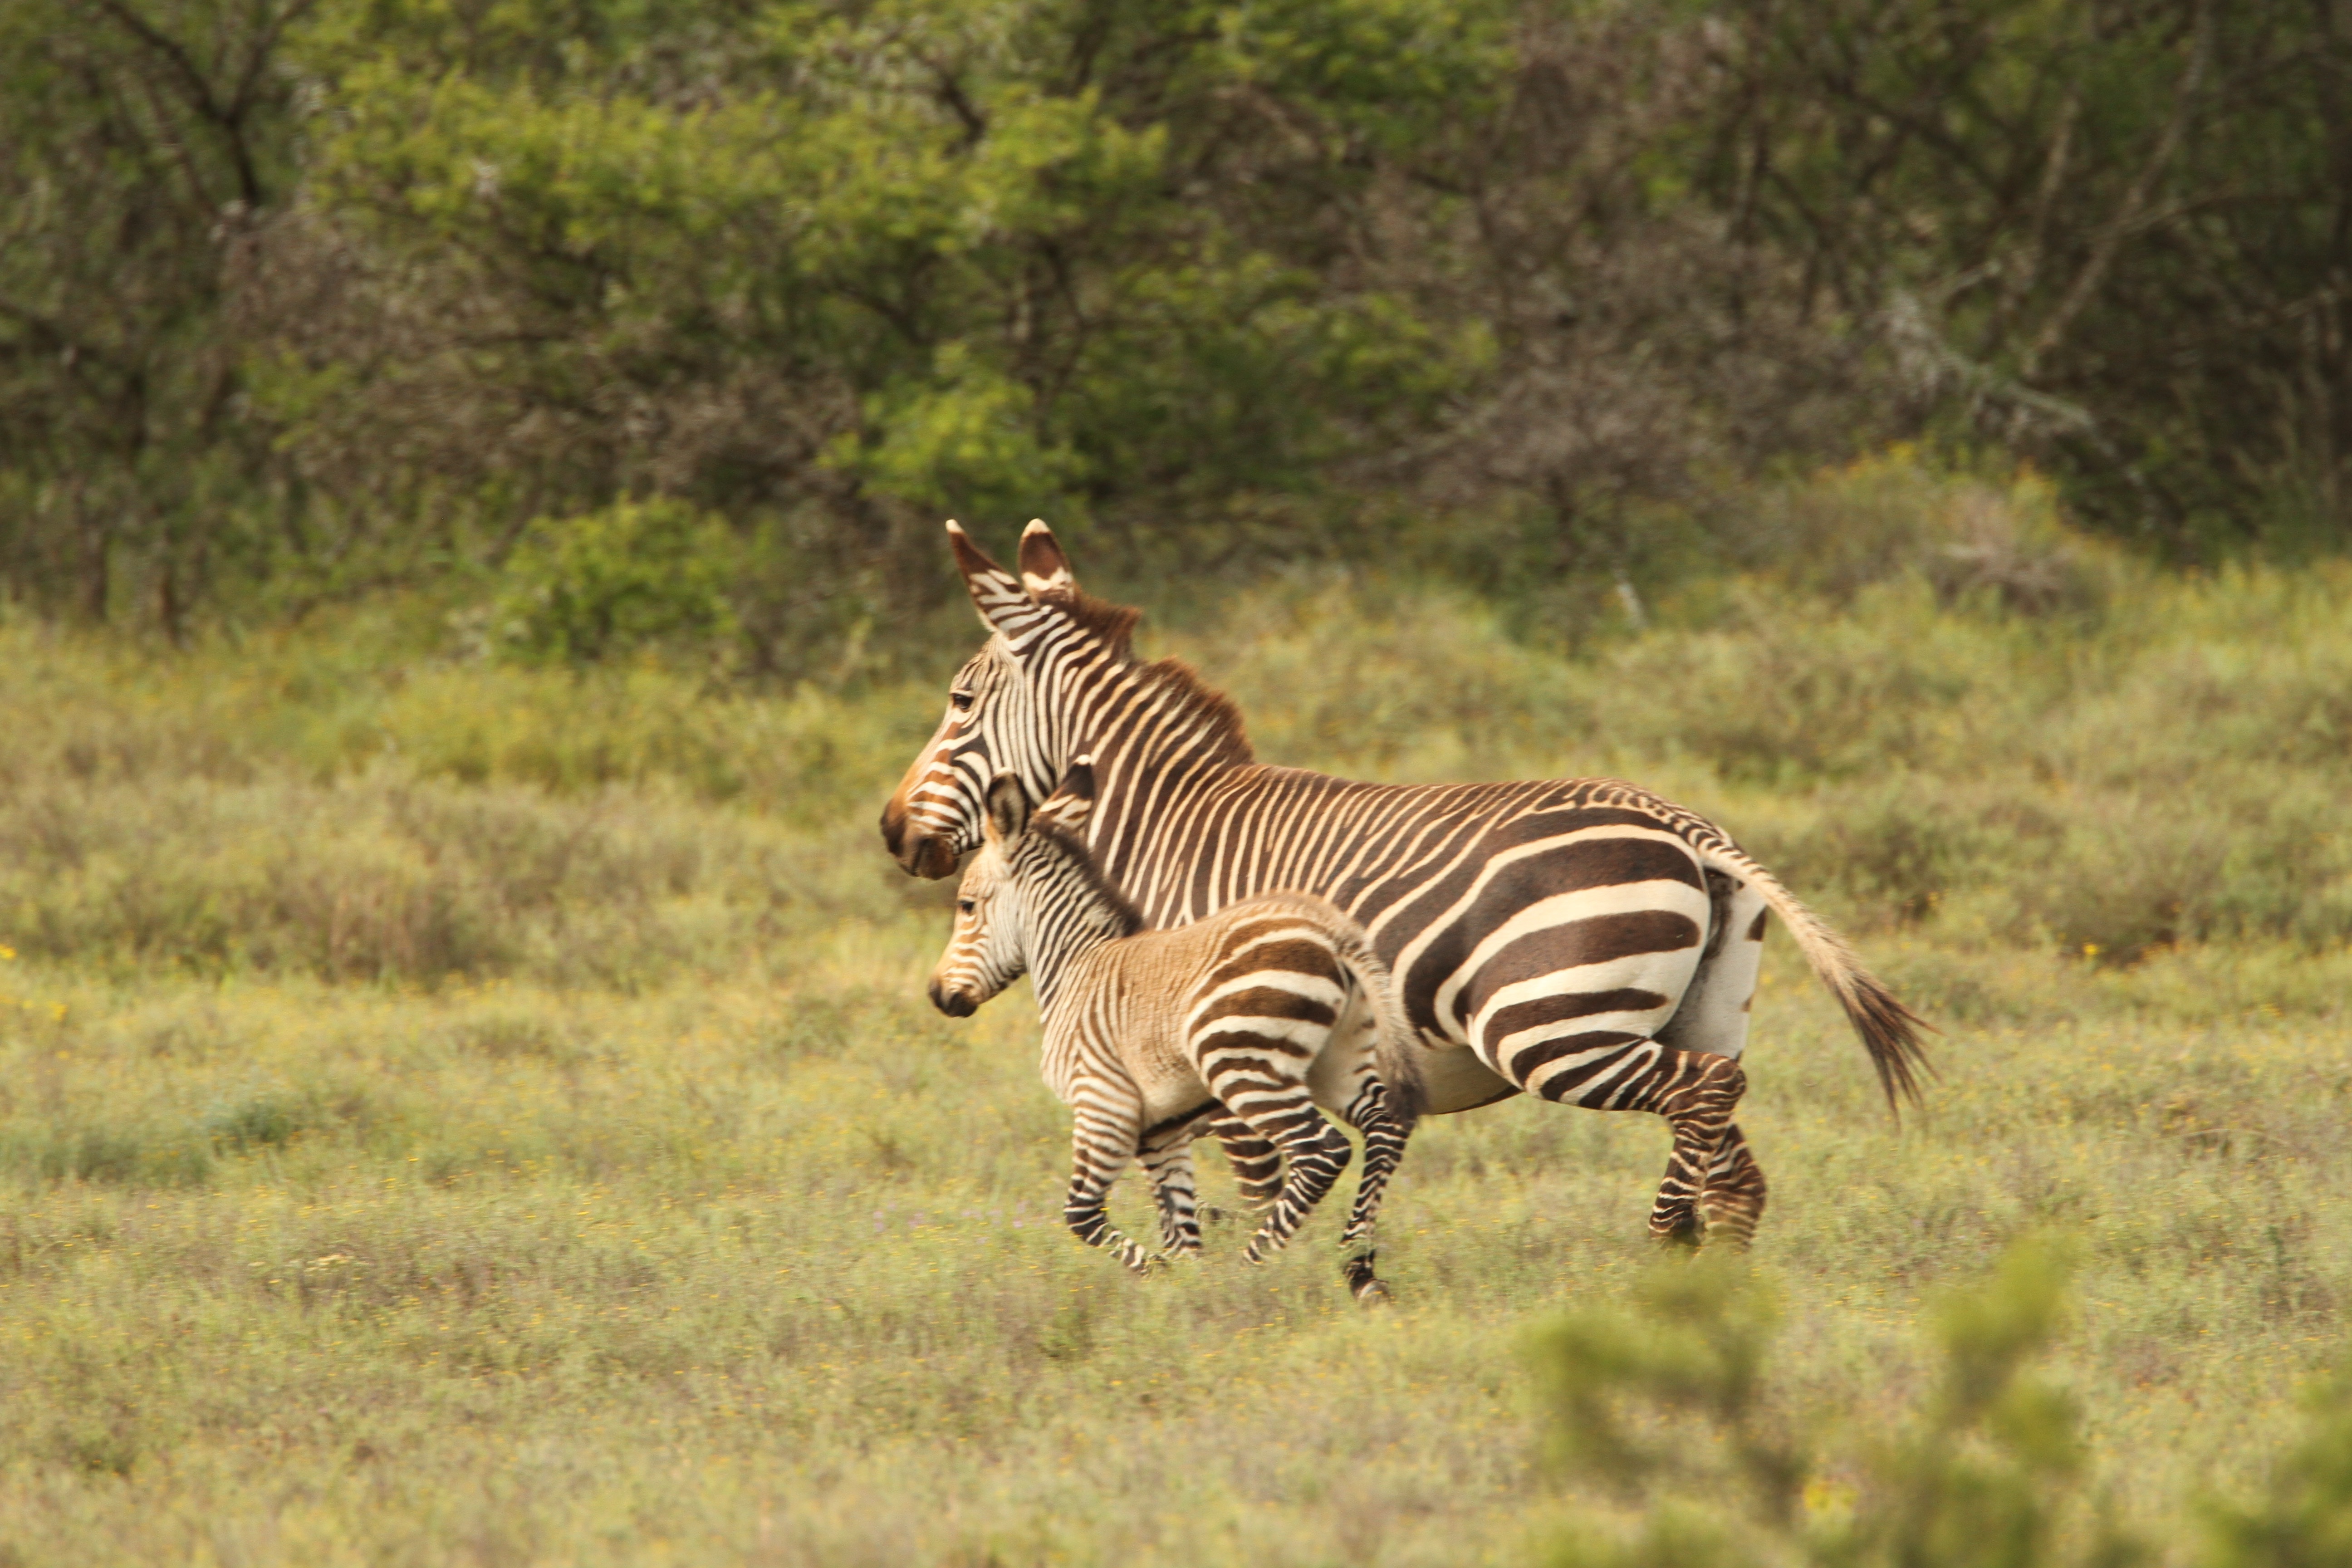
prairie, running, adventure, animal, wildlife, wild, africa, mammal, baby, fauna, savanna, zebra, savannah, grassland, safari, horse like mammal